Social class in the United States

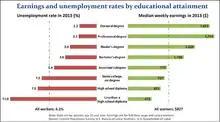
Chart of unemployment and salary based on education attainment in 2013. The data is for persons age 25 and over. Earnings are for full-time wage and salary workers.

Tertiary education (or "higher education") is required for many middle-class professions, depending on how the term middle class is to be defined. Tertiary education is rarely free, but the costs vary, widely. Tuition at elite private colleges often exceeds $200,000 for a four-year program, although financial aid may be significant. On the other hand, public colleges and universities typically charge much less, particularly for state residents.